2010 Eastern Michigan Eagles football team

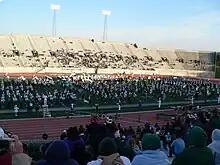
The special "Band Day" halftime show featured the EMU Marching Band along with 12 high school bands.

Northern Illinois had 654 yards on 46 plays, rushing for 552 yards, with most of the starters on the sideline for the second half. The Huskies (10-2, 8-0 MAC) swept MAC play for the first time in school history and went on to represent the West Division against Miami (8-4, 7-1) in the MAC Championship. It was the 5th most points scored by the Huskies in school history.